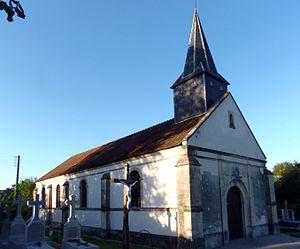
Mont-Ormel (Normandie, France). L'église Notre-Dame.
Mont-Ormel est une commune française, située dans le département de l'Orne en région Normandie, peuplée de 53 habitants.